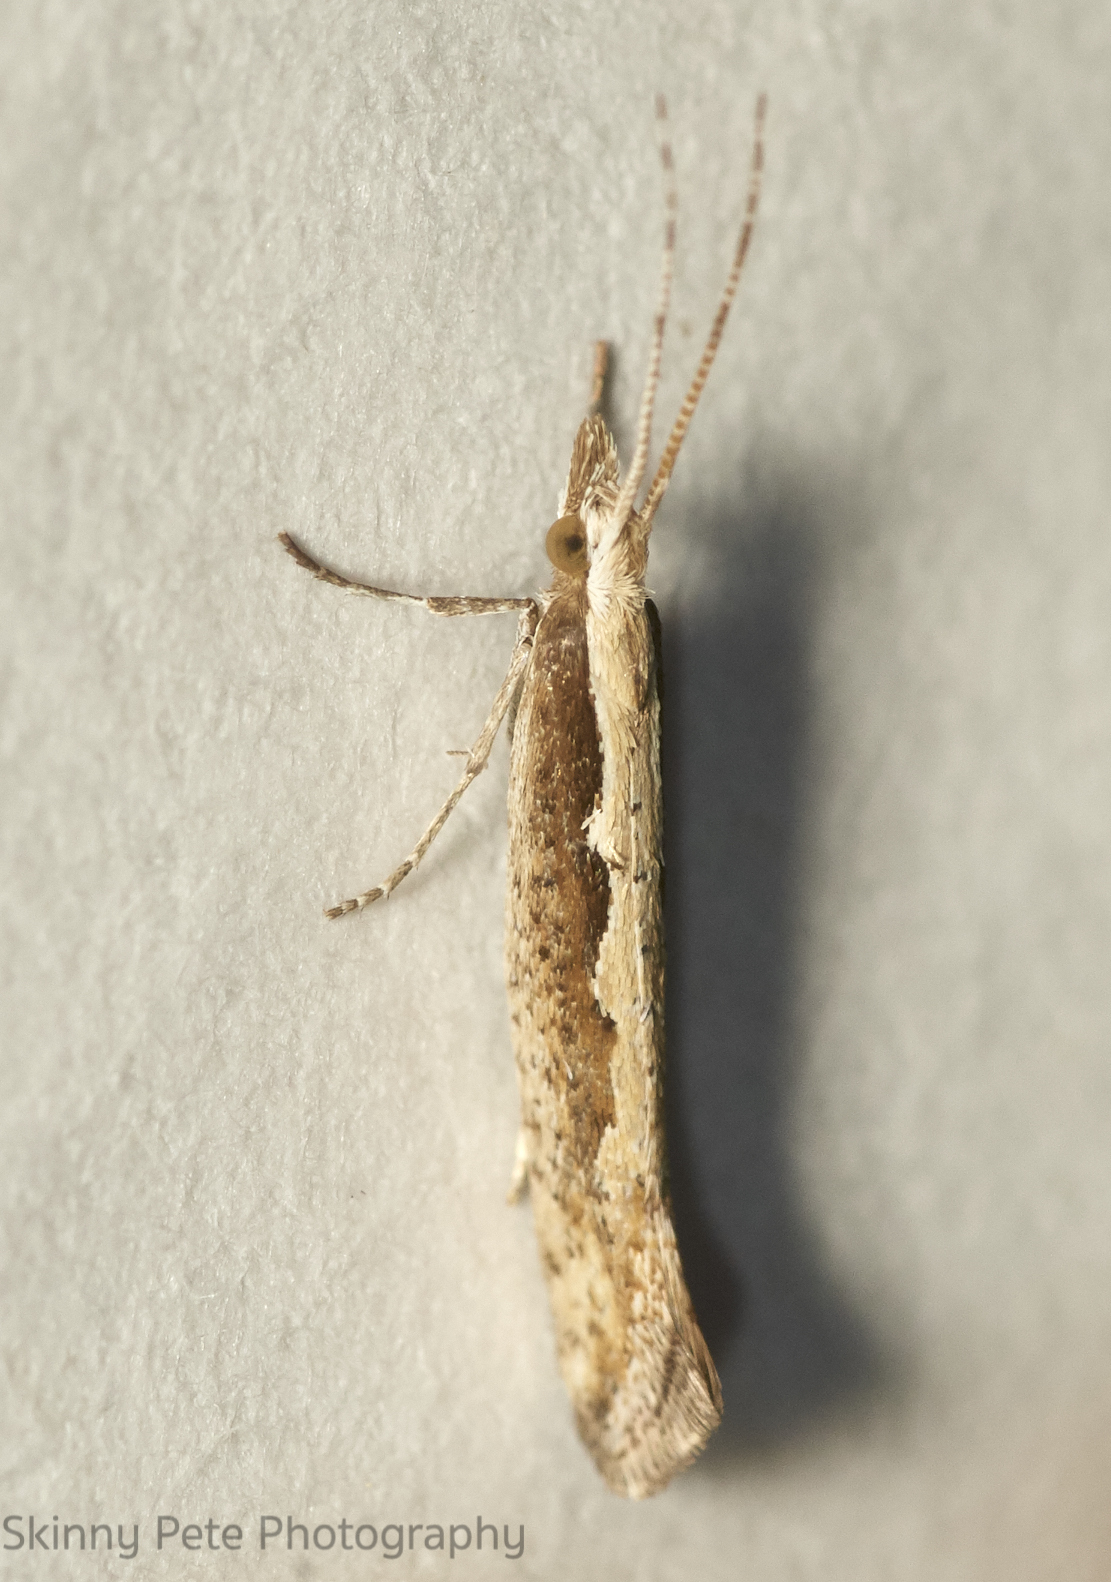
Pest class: diamondback_moth